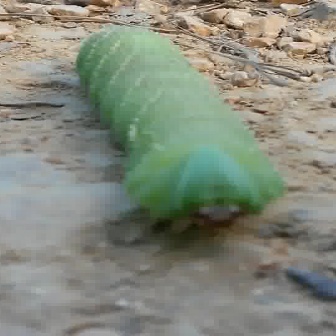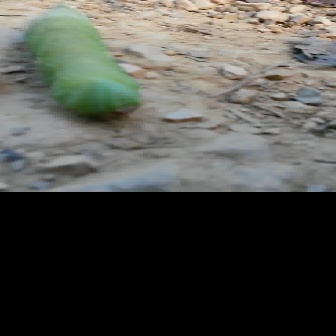
  Please identify the target specified by the bounding box [71,20,285,234] in the first image and locate it in the second image. Return the coordinates in [x_min,y_min,x_max,y_max] format.
Answer: [21,0,143,122]